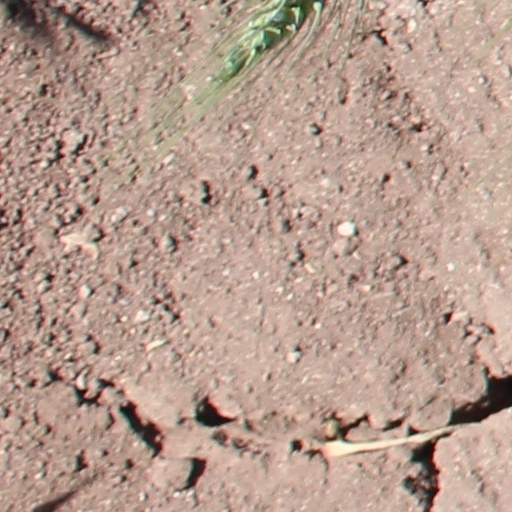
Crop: wheat